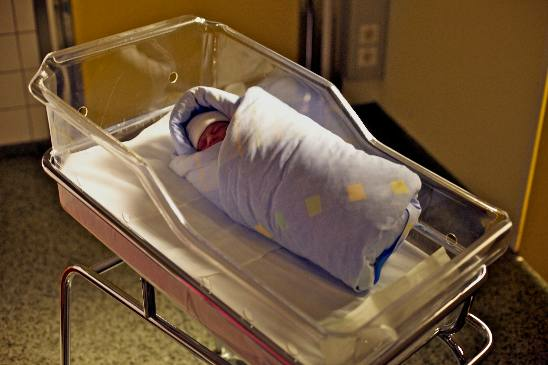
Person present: Yes